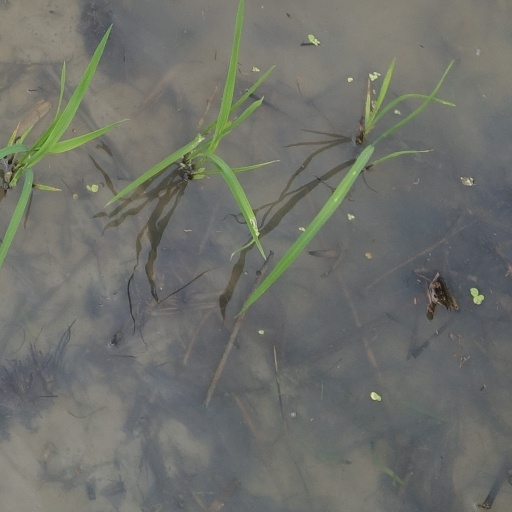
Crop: rice